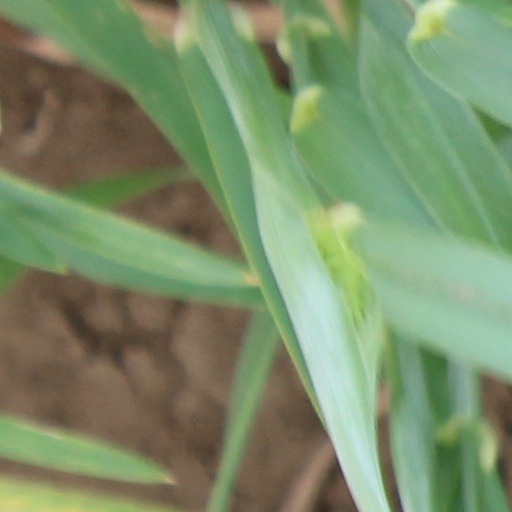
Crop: wheat